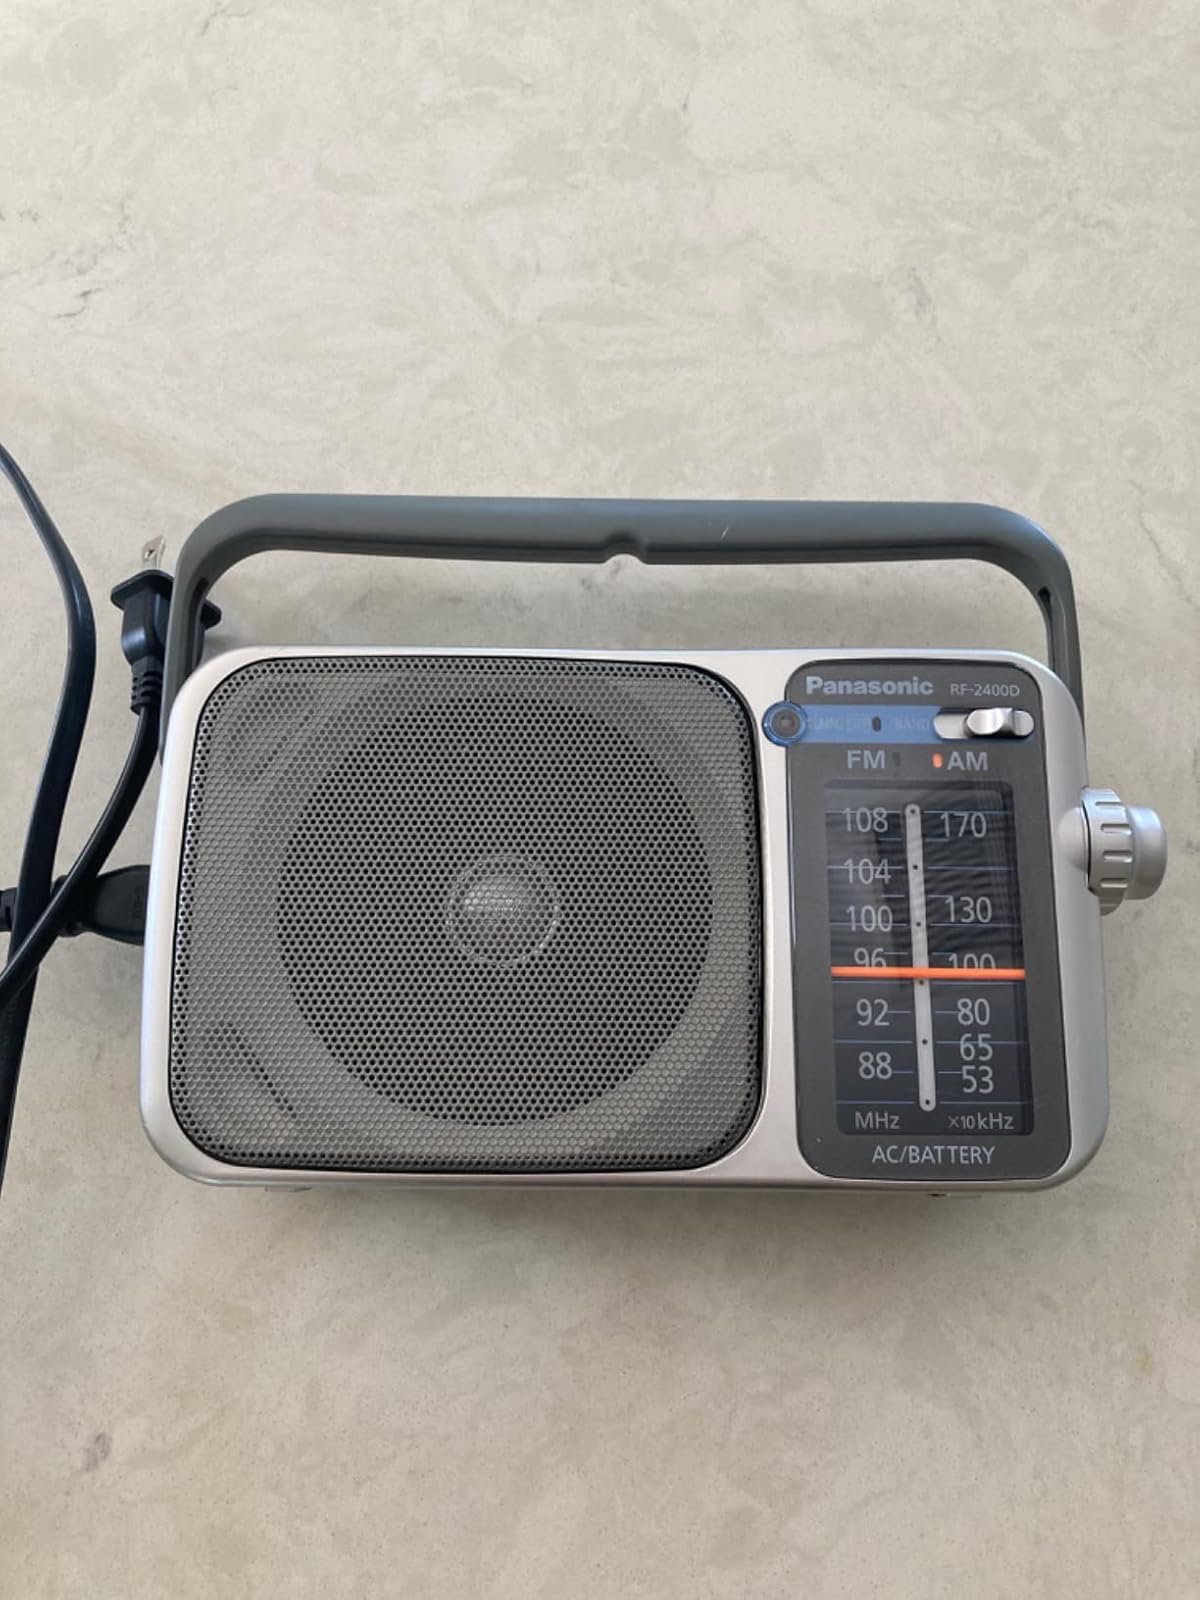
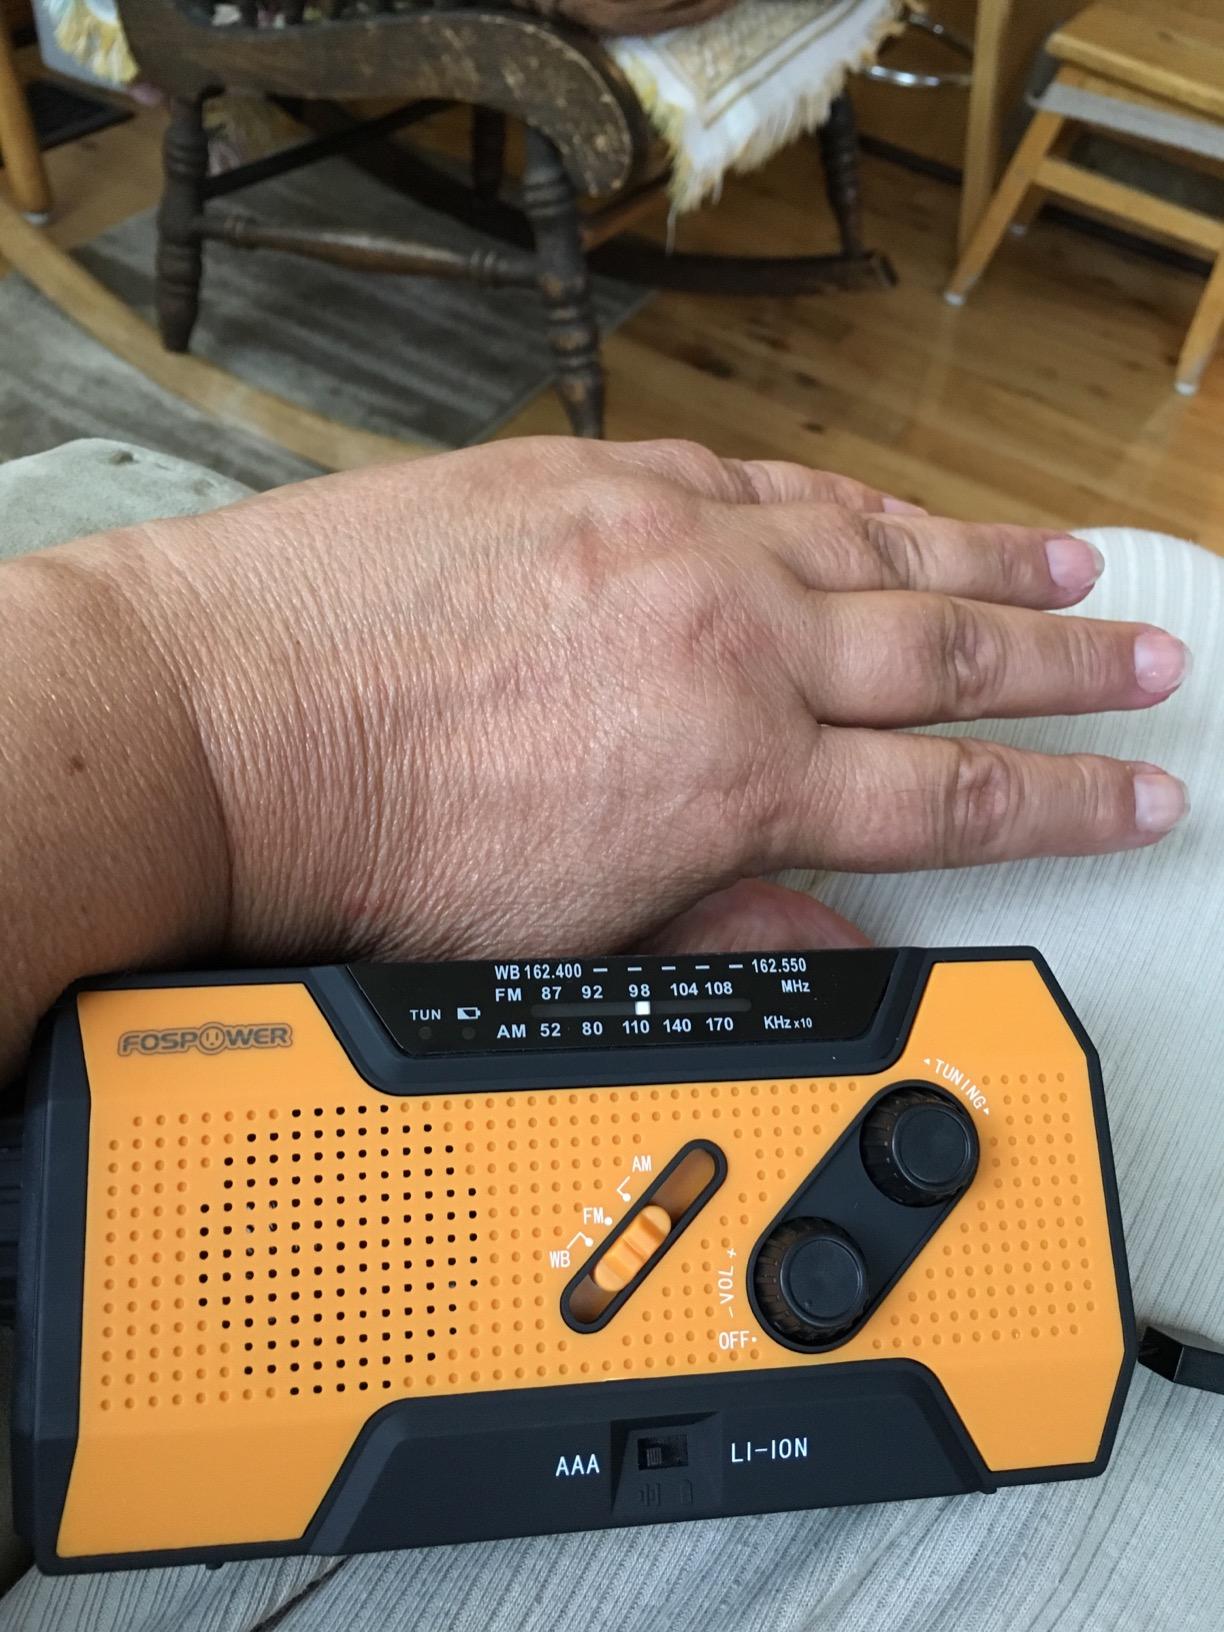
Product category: radio
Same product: no